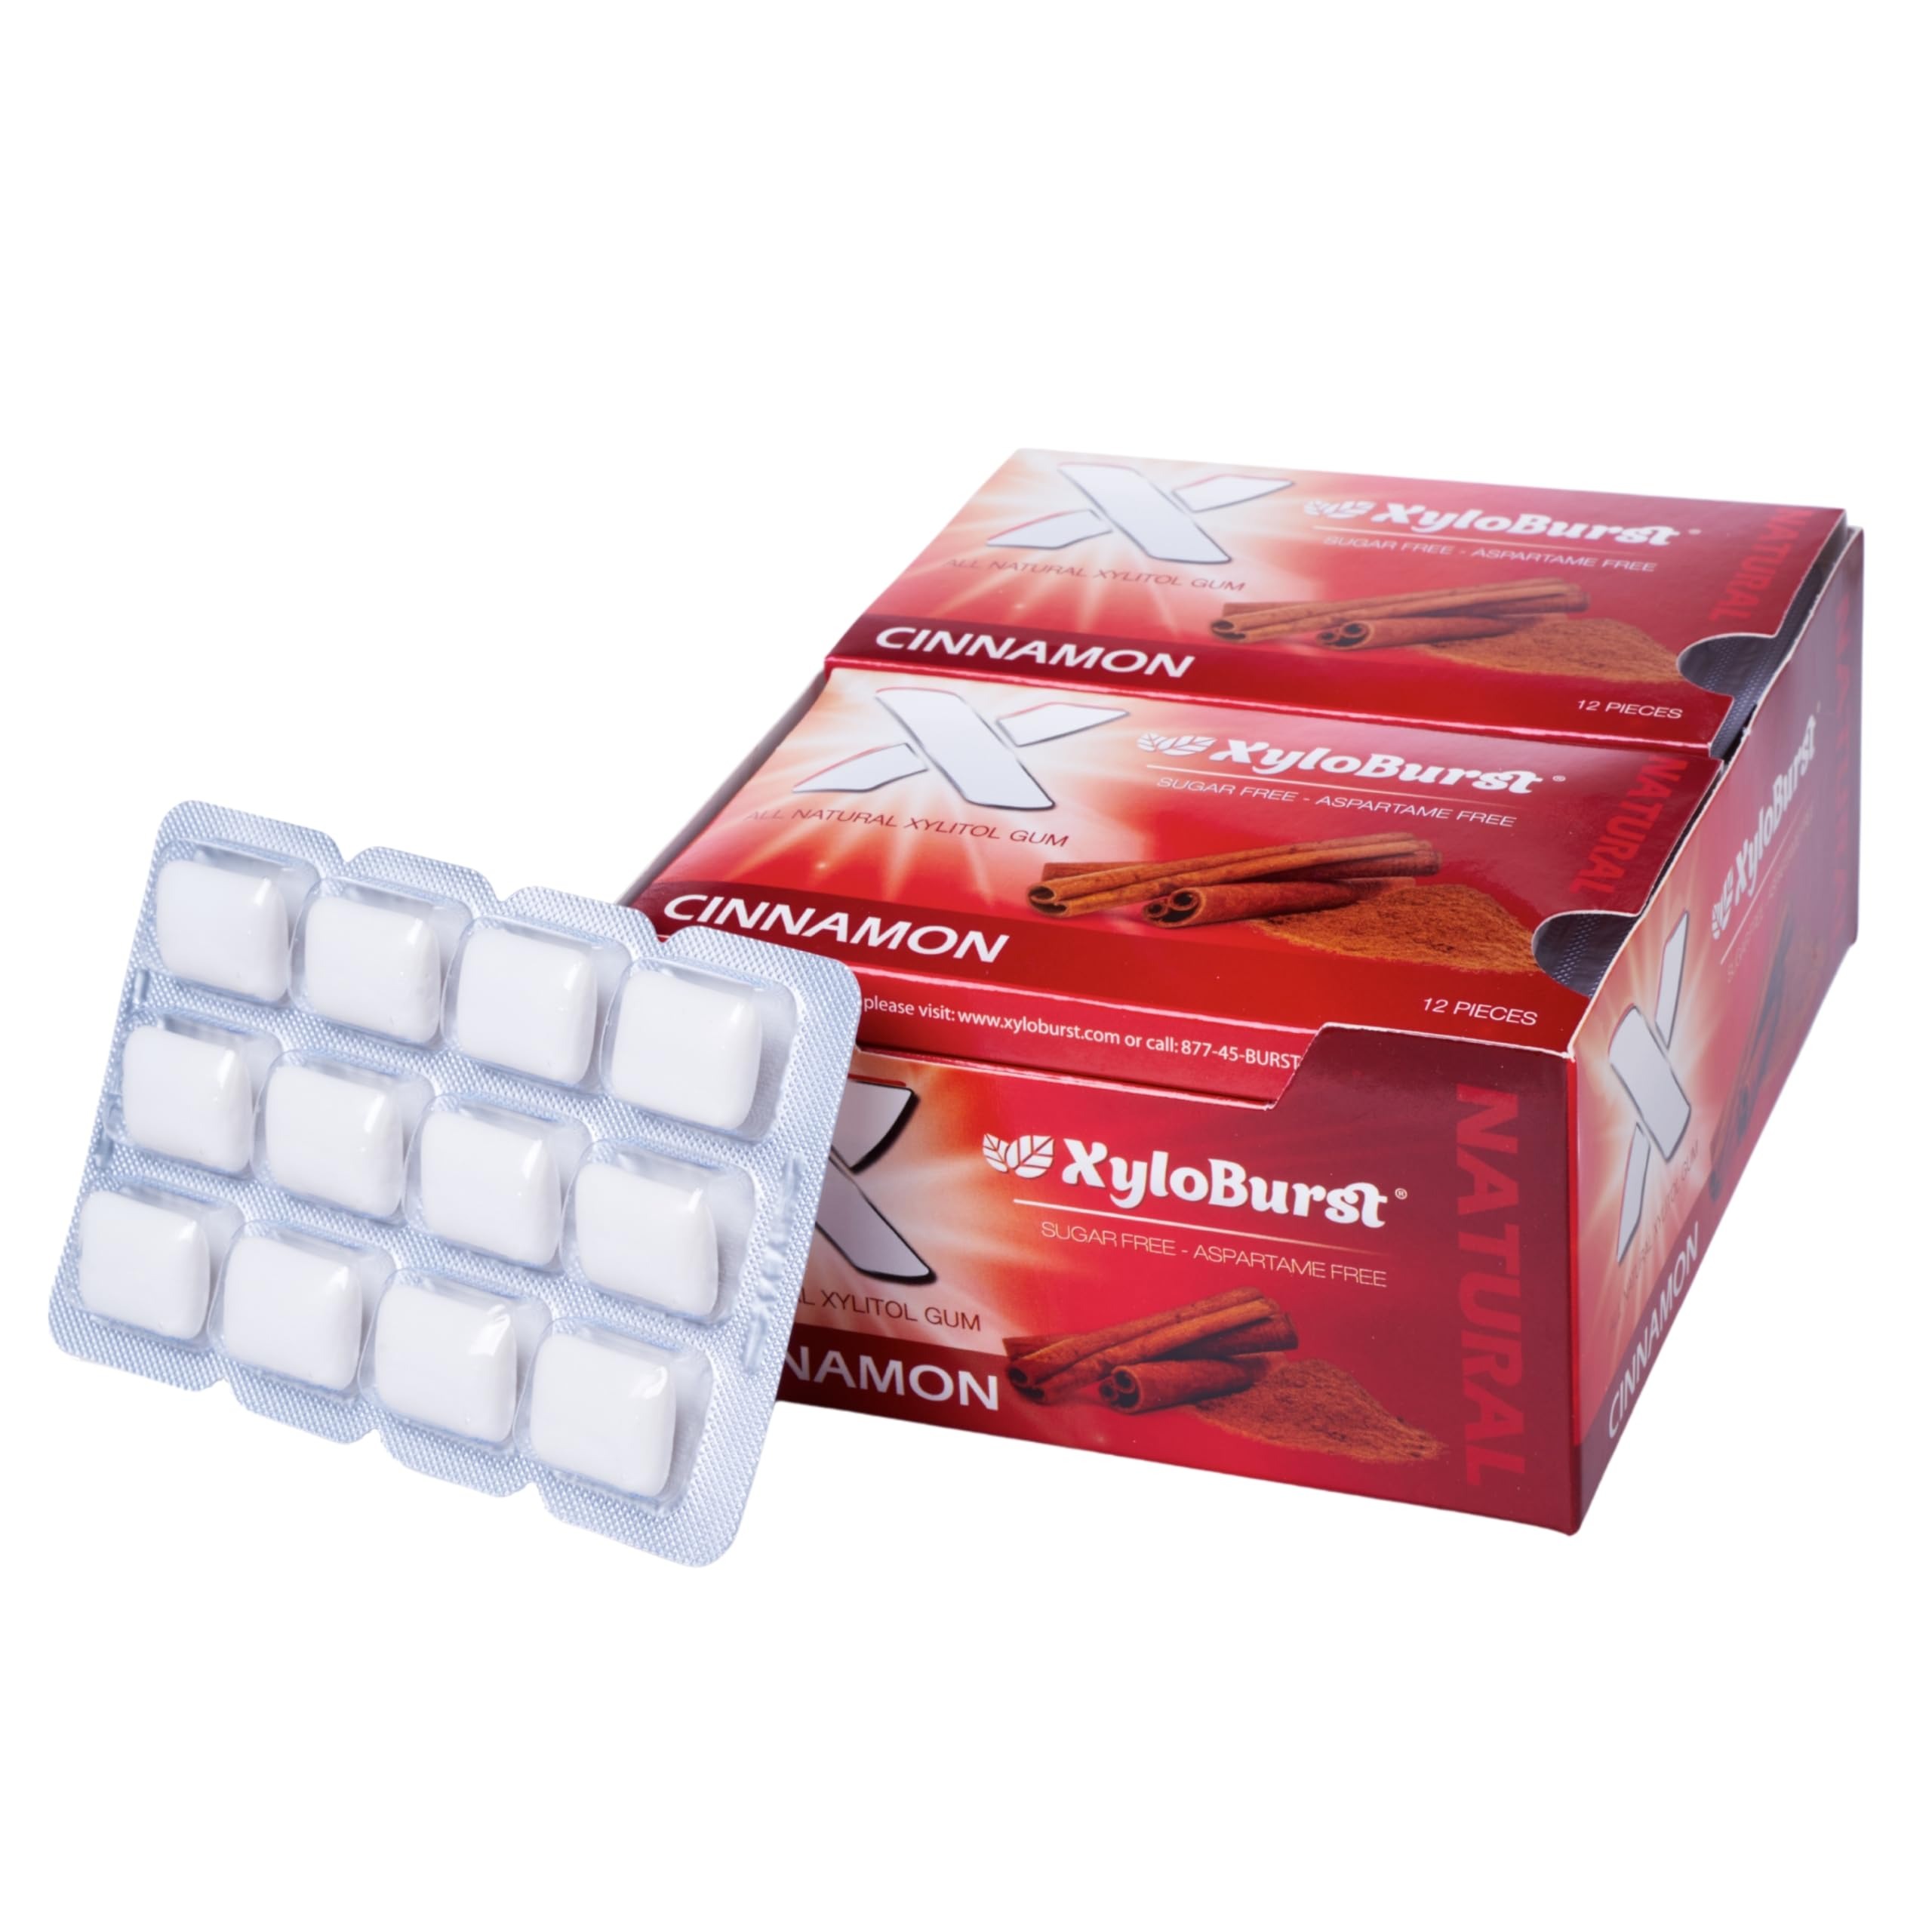
Item Name: XyloBurst Gum | Xylitol Chewing Gum | Sugar Free, Gluten Free, Keto Friendly | Aspartame Free Gum For Oral Health | Cinnamon | 12 Pieces, Pack of 12
Bullet Point 1: REFRESHING XYLITOL GUM - Experience the crisp and revitalizing taste of XyloBurst gum, crafted with 100% xylitol. Like our mints, this sugar-free chewing gum stimulates saliva production, combats bad breath, and promotes gum and tooth health.
Bullet Point 2: BOOST ORAL HEALTH - Professional studies suggest that incorporating xylitol into your daily routine, alongside regular brushing, diminishes the risk of tooth decay. XyloBurst dental chewing gum helps you achieve the recommended 6 to 8 grams of xylitol daily, fostering healthy gums & teeth, resulting in fewer cavities and a radiant smile.
Bullet Point 3: SUGAR-FREE INDULGENCE - Savor the guilt-free pleasure of our sugar-free xylitol gum, infused with more than 1 gram of xylitol per piece. Enjoy the sweetness of our natural gum without any unpleasant aftertaste.
Bullet Point 4: ASPARTAME-FREE GUM - Enjoy fresh breath with our aspartame-free, vegan, and keto gum. Naturally flavored and non-GMO, it serves as a delightful substitute for sugary gum and mints, catering perfectly to those seeking a diabetic-friendly option.
Bullet Point 5: NATURAL FLAVORS, CONVENIENT SIZES - Your order will include 12 individual blister packs, each containing 12 pieces of xylitol chewing gum. Choose from Peppermint, Cinnamon, Spearmint, Fresh Fruit, Bubble Gum, or Green Tea flavors. Our cinnamon gum is travel-friendly, perfect for on-the-go convenience.
Product Description: XyloBurst - The Chewing Gum That Cleans Your Teeth! Enjoy fresh breath and clean teeth with XyloBurst xylitol chewing gum, recommended by dentists worldwide. Each piece contains over 1 gram of xylitol and is sweetened exclusively with this tooth-friendly ingredient. Our gum comes in various pack sizes and natural flavors, making it easy to enjoy throughout the day. Your order will include 12 individual blister packs, each containing 12 pieces of xylitol chewing gum. Choose from Peppermint, Cinnamon, Spearmint, Fresh Fruit, Bubble Gum, or Green Tea flavors. Improve your Oral Care Routine: Studies suggest that xylitol may reduce the risk of tooth decay by combating sugars and starches found in daily foods. XyloBurst gum offers the benefits of xylitol while being sugar-free, aspartame-free, non-GMO, and gluten-free, making it a dentist and hygienist recommended choice for oral health. Why Choose Xylitol? Xylitol is a remarkable sugar substitute, providing the taste and texture of cane sugar with 40% fewer calories, a low glycemic index of 7, and being non-GMO and vegan. Ideal for calorie-controlled diets, XyloBurst offers uncompromising taste and sweetness while supporting your gums and teeth. Explore Our Other Products: Discover our diverse range of high-quality products sweetened with 100% xylitol. From sugar-free gums and mints to lollipops, erythritol and xylitol sugar-free sweeteners, mint toothpaste, and mouthwash, each product reflects our commitment to quality and oral wellness.
Value: 1.0
Unit: Count

Price: 16.99